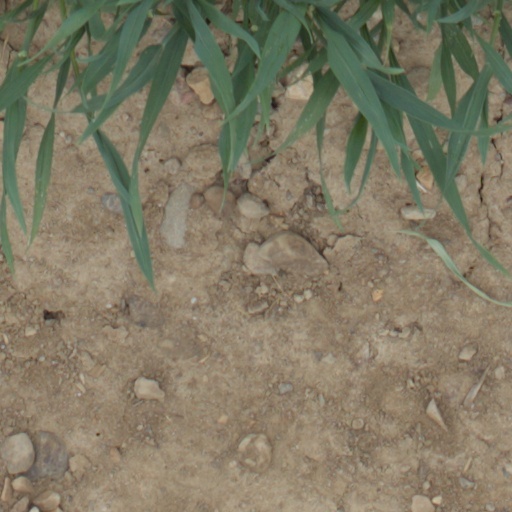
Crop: wheat